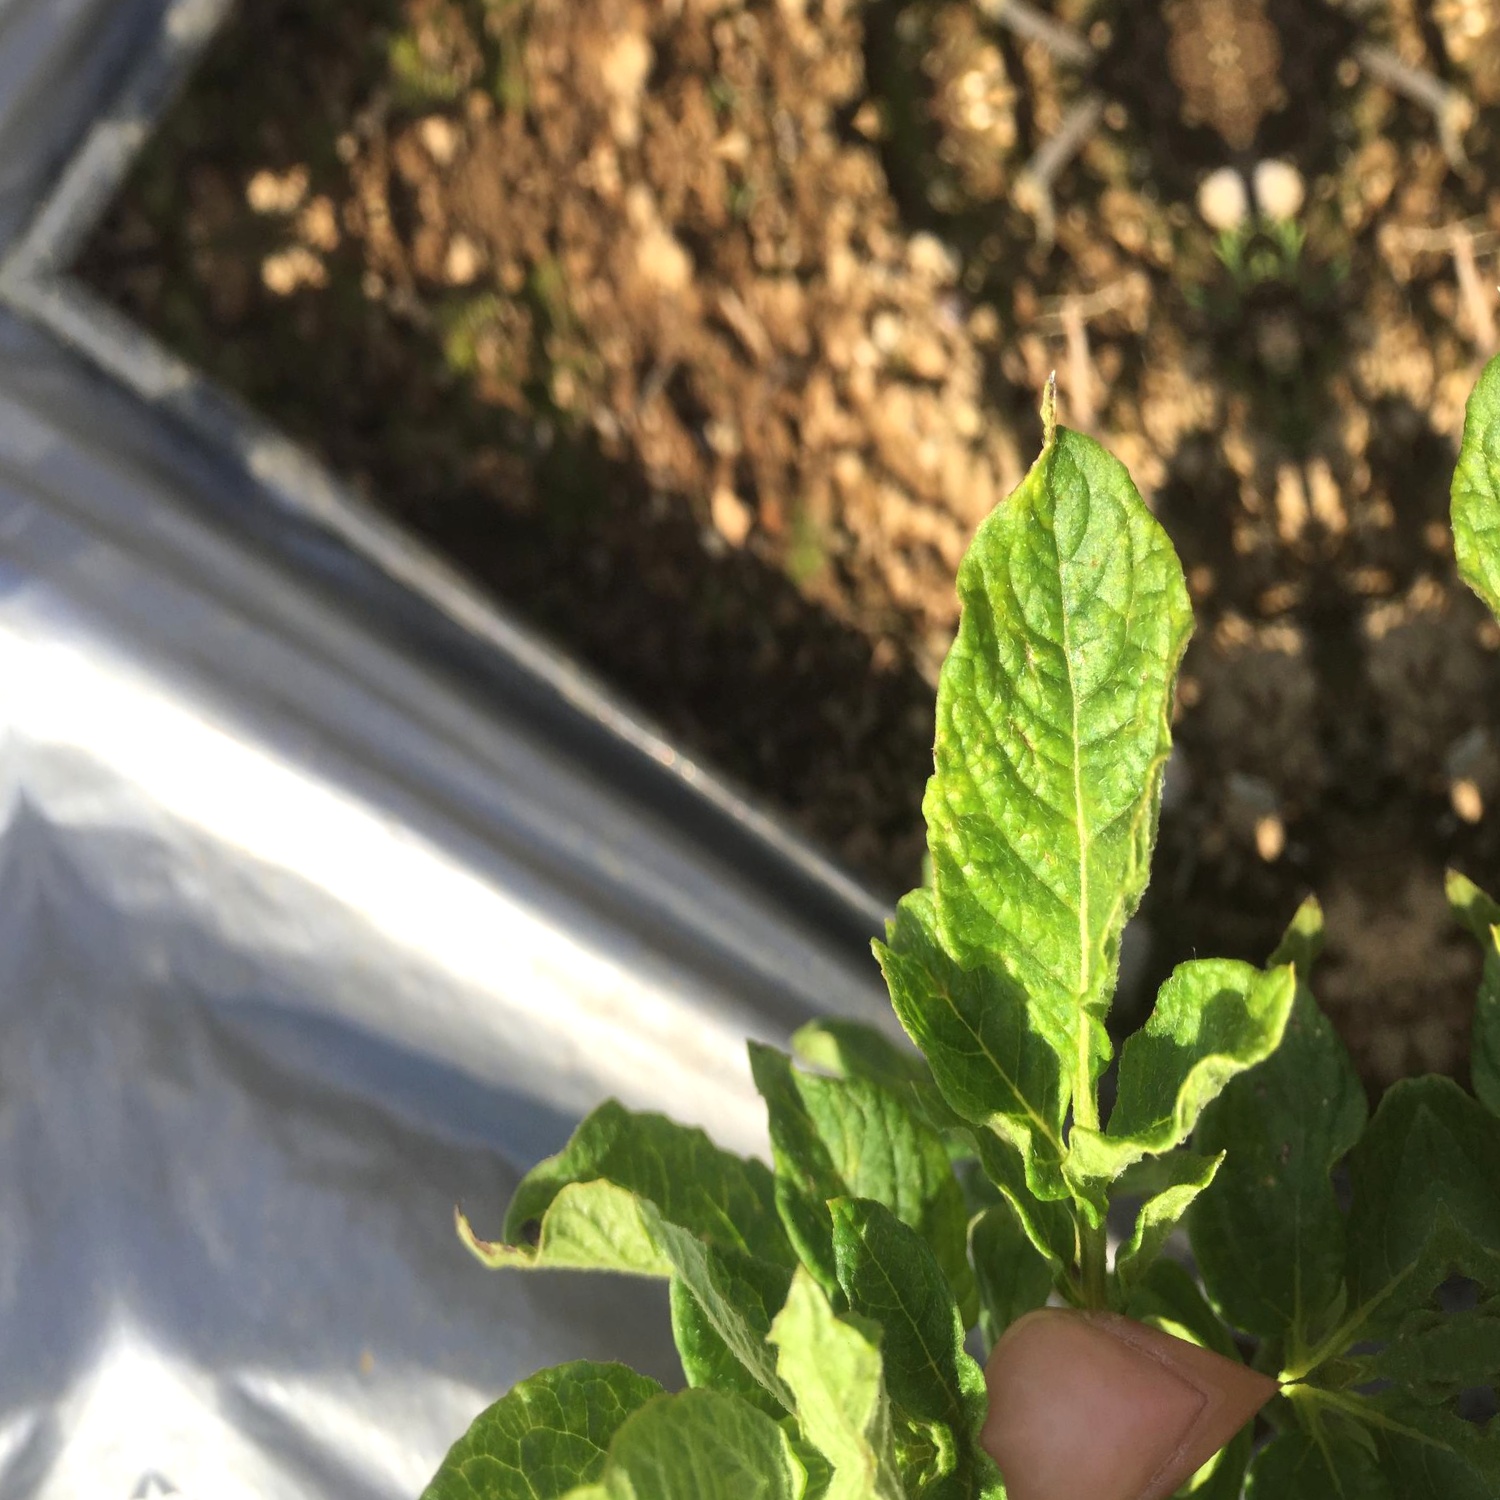
Etiqueta: Virus